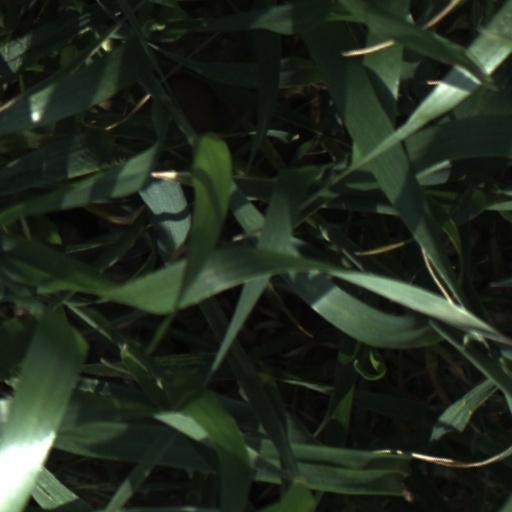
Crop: wheat